Roger Rouse

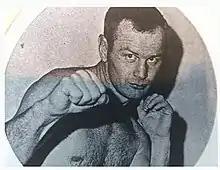

Roger Rouse (June 3, 1934 – March 7, 1999) was an American boxer. He competed in the men's middleweight event at the 1956 Summer Olympics. He was one of the top collegiate boxers while attending Idaho State University, and later as a professional boxer, twice fought for the world light-heavyweight championship.